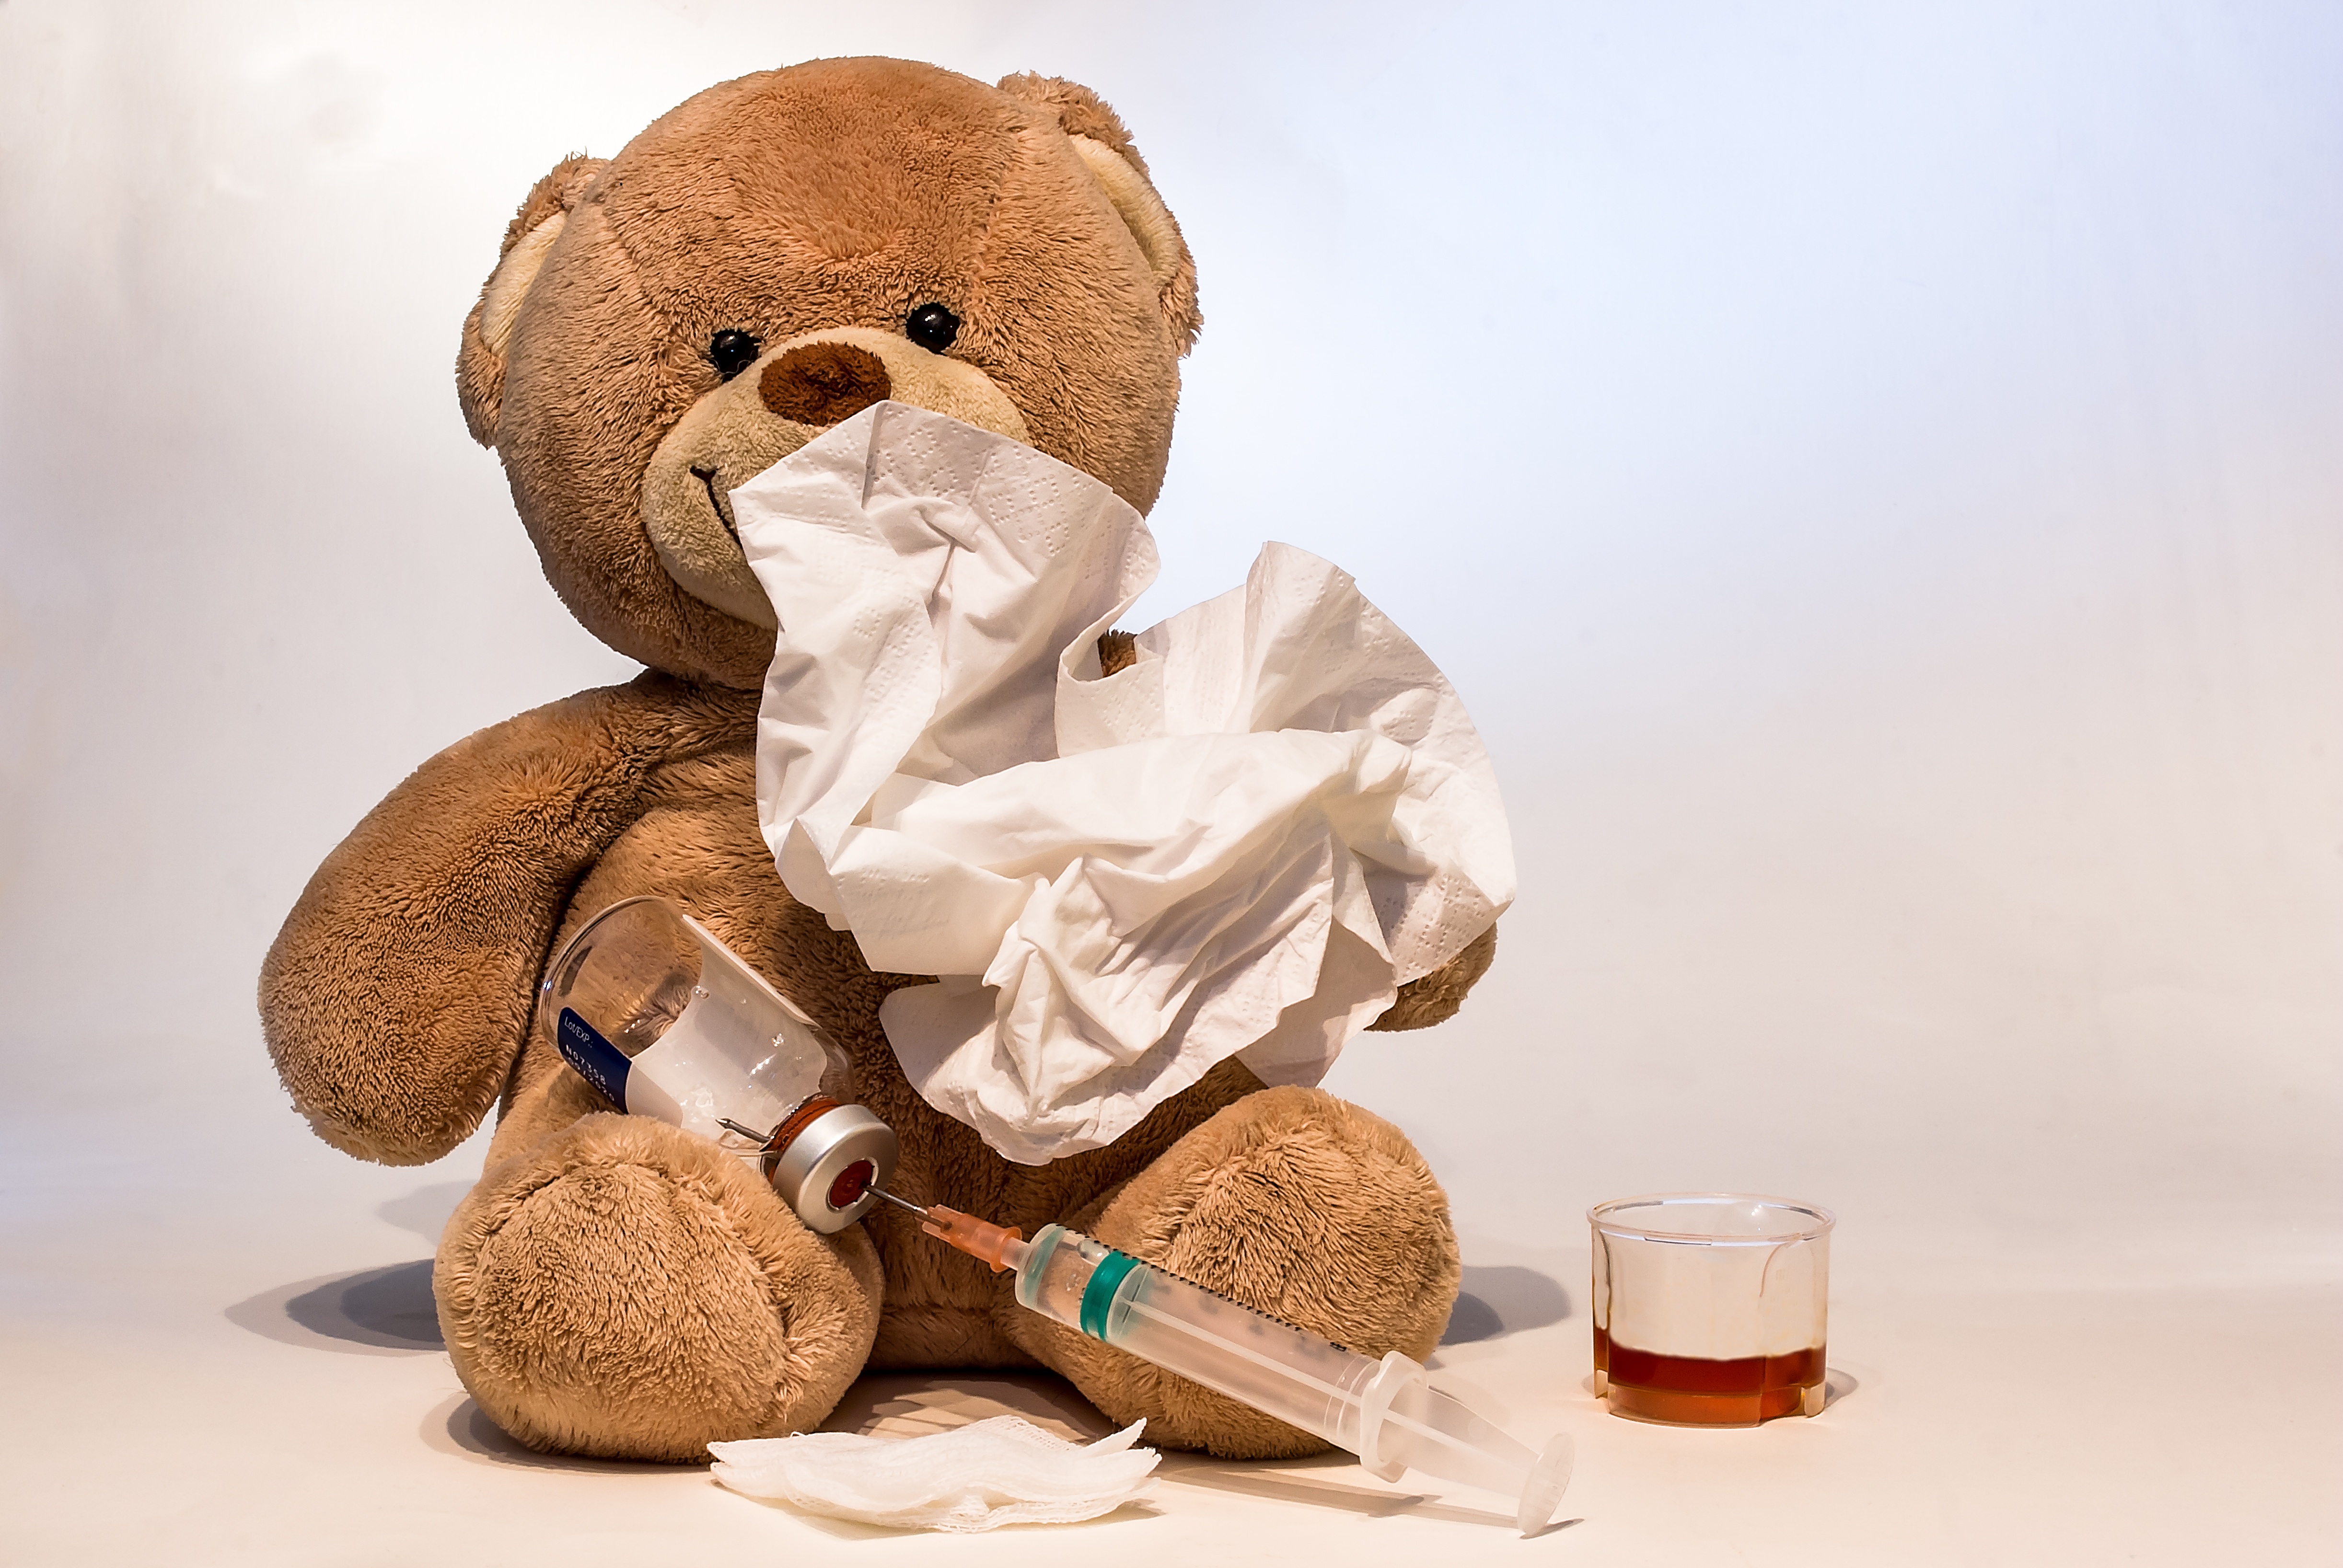
cold, toy, teddy bear, stuffed animal, pension, bless you, syringe, teddy, flu, ill, medical, recovery, disease, knuffig, handkerchief, measuring cup, stuffed toy, get well soon, immune system, flu vaccination, vaccinate, make provisions, needle in the glass ampoule, glass ampoule, snivel